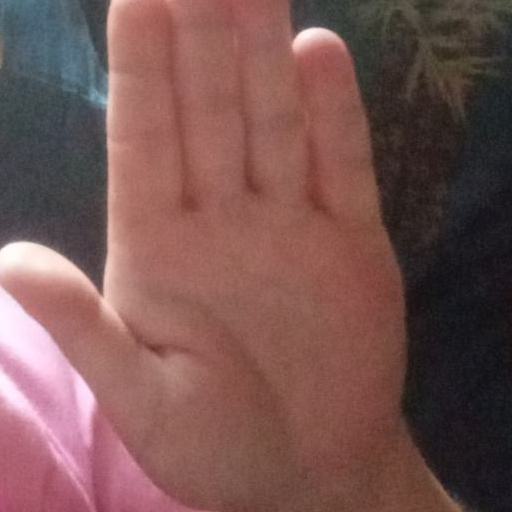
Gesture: stop